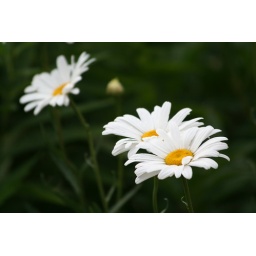
Survivors of a daisy purge from a year back when they were taking over the flower bed.